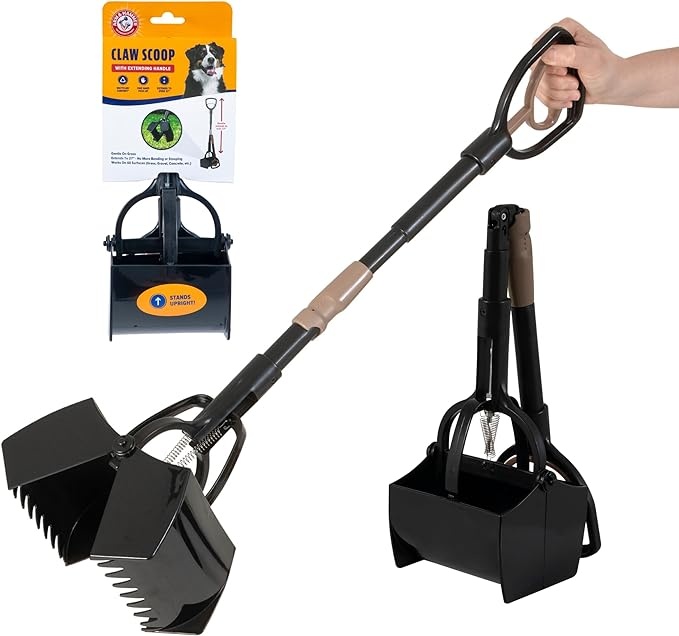
Arm & Hammer Pooper Scooper Claw Scoop Dog Poop Scooper for Yard Pet Waste Management System (Pack of 6)
About This The information below is per-pack only No Touch Pooper Scooper for Dogs: Effortlessly clean up after your furry friend with the Arm and Hammer claw poop scooper for dogs - designed for one-handed use, it's quick and easy with no bags needed No More Bending, Kneeling, or Squatting: Reach further with the 27-inch extended claw on this dog pooper scooper - perfect for picking up waste without straining your back or getting your hands dirty. Just squeeze the inner handle to open the scoop jaws & release to close Sturdy and Durable Construction: Made of heavy-duty, durable plastic & stands upright on its own for mess free storage. Collapsable for storage and travel. Less messy than a broom and dustpan set, perfect for your dog housebreaking supplies Keep your lawn looking great - the scoop on this poop scooper works on all surfaces, so you can use it on grass, concrete, and more. Spacing between teeth grabs waste but leaves grass & gravel behind Arm & Hammer, Odor Control You Can Trust: From waste bag dispensers and litter box wipes to litter pans, liners, scoops, and pet beds, Arm & Hammer has you and your pet covered with mess-fighting solutions that people know and trust Overview Color : Black/Penny Brand : Arm & Hammer Item dimensions L x W x H : 27 x 6 x 6.8 inches Style : Claw Scooper
Brand: ARMHAMMER
Category: Animals & Pet Supplies > Pet Supplies > Pet Waste Disposal Systems & Tools > Waste Scoopers